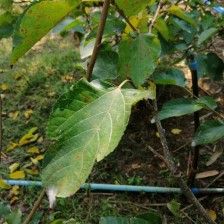
Variety: WhiteKing